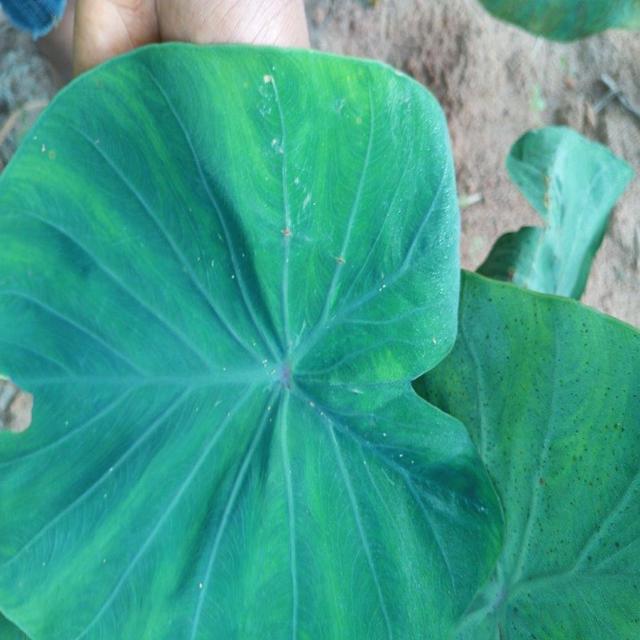
Label: Healthy